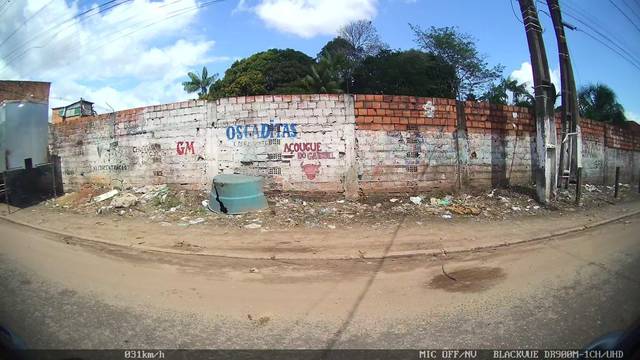
Region: Brazil
Coordinates: -1.345, -48.358